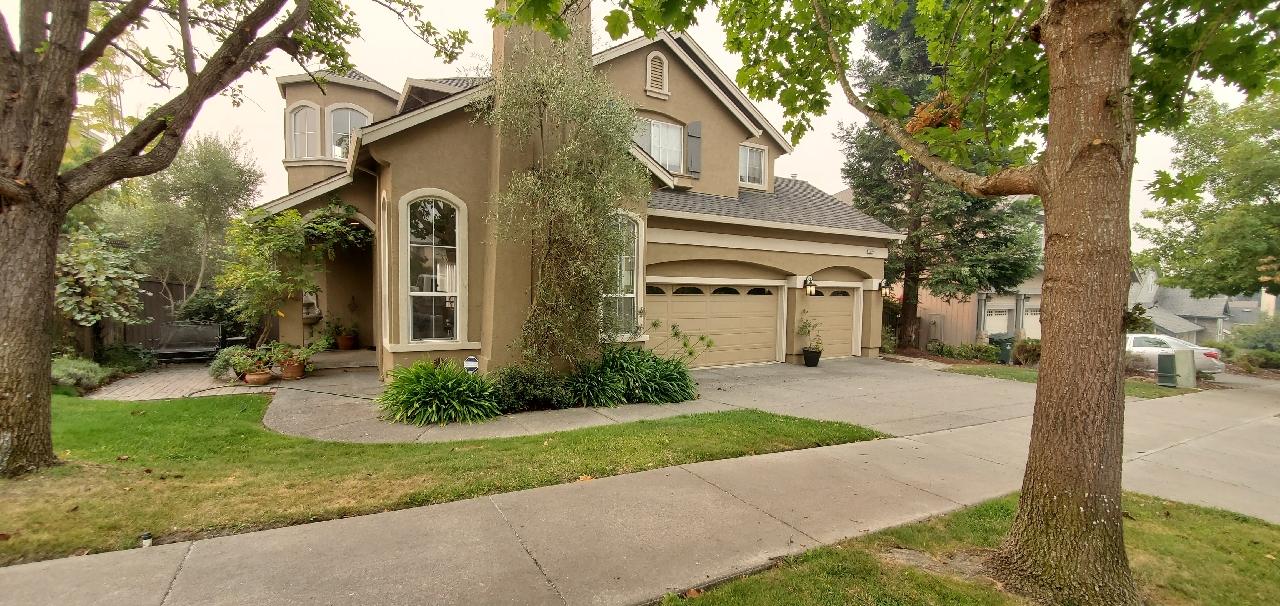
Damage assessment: no_damage